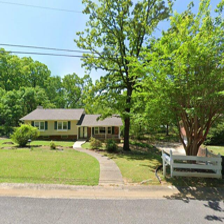
Label: streetView